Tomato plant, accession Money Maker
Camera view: tilt-top (135 deg); turntable rotation: 30 degrees
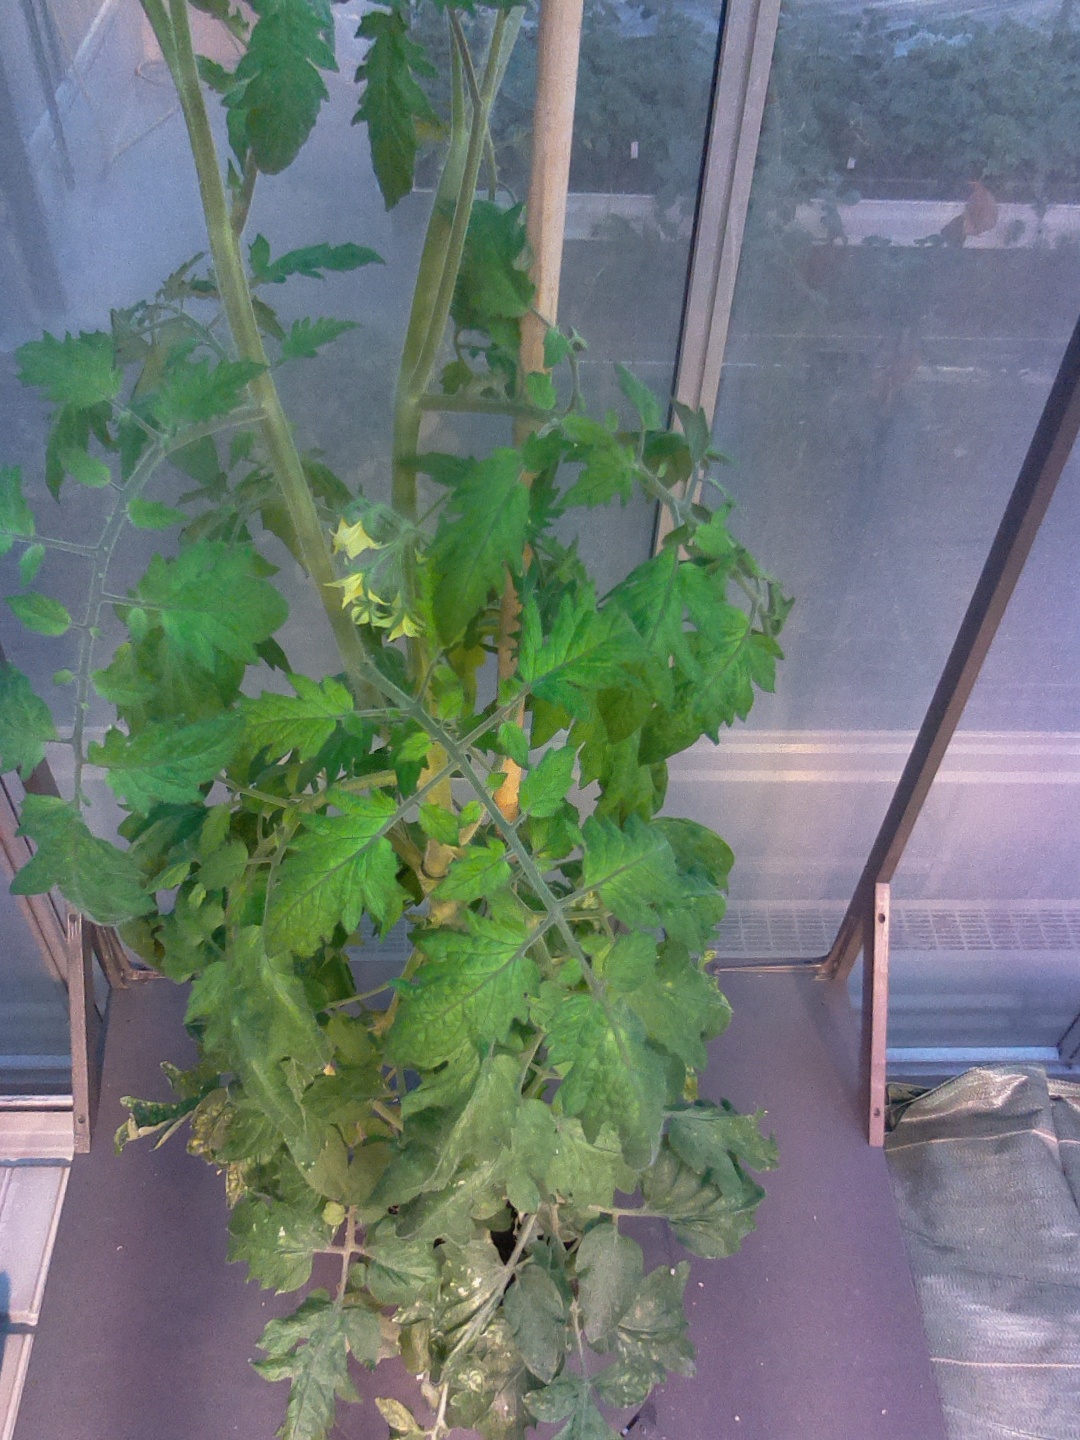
BBCH growth stage 70: Fruits at the main stem or branches visibles